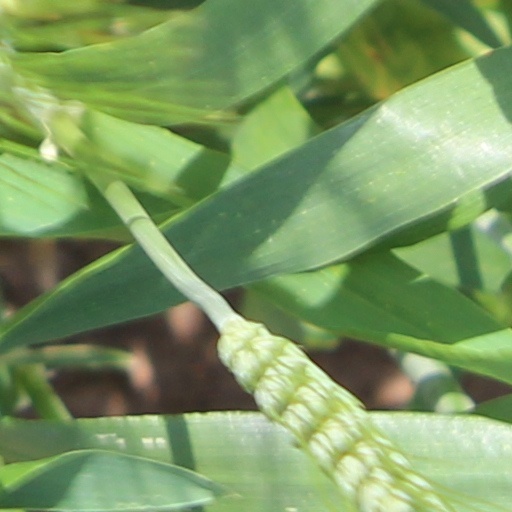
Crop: wheat